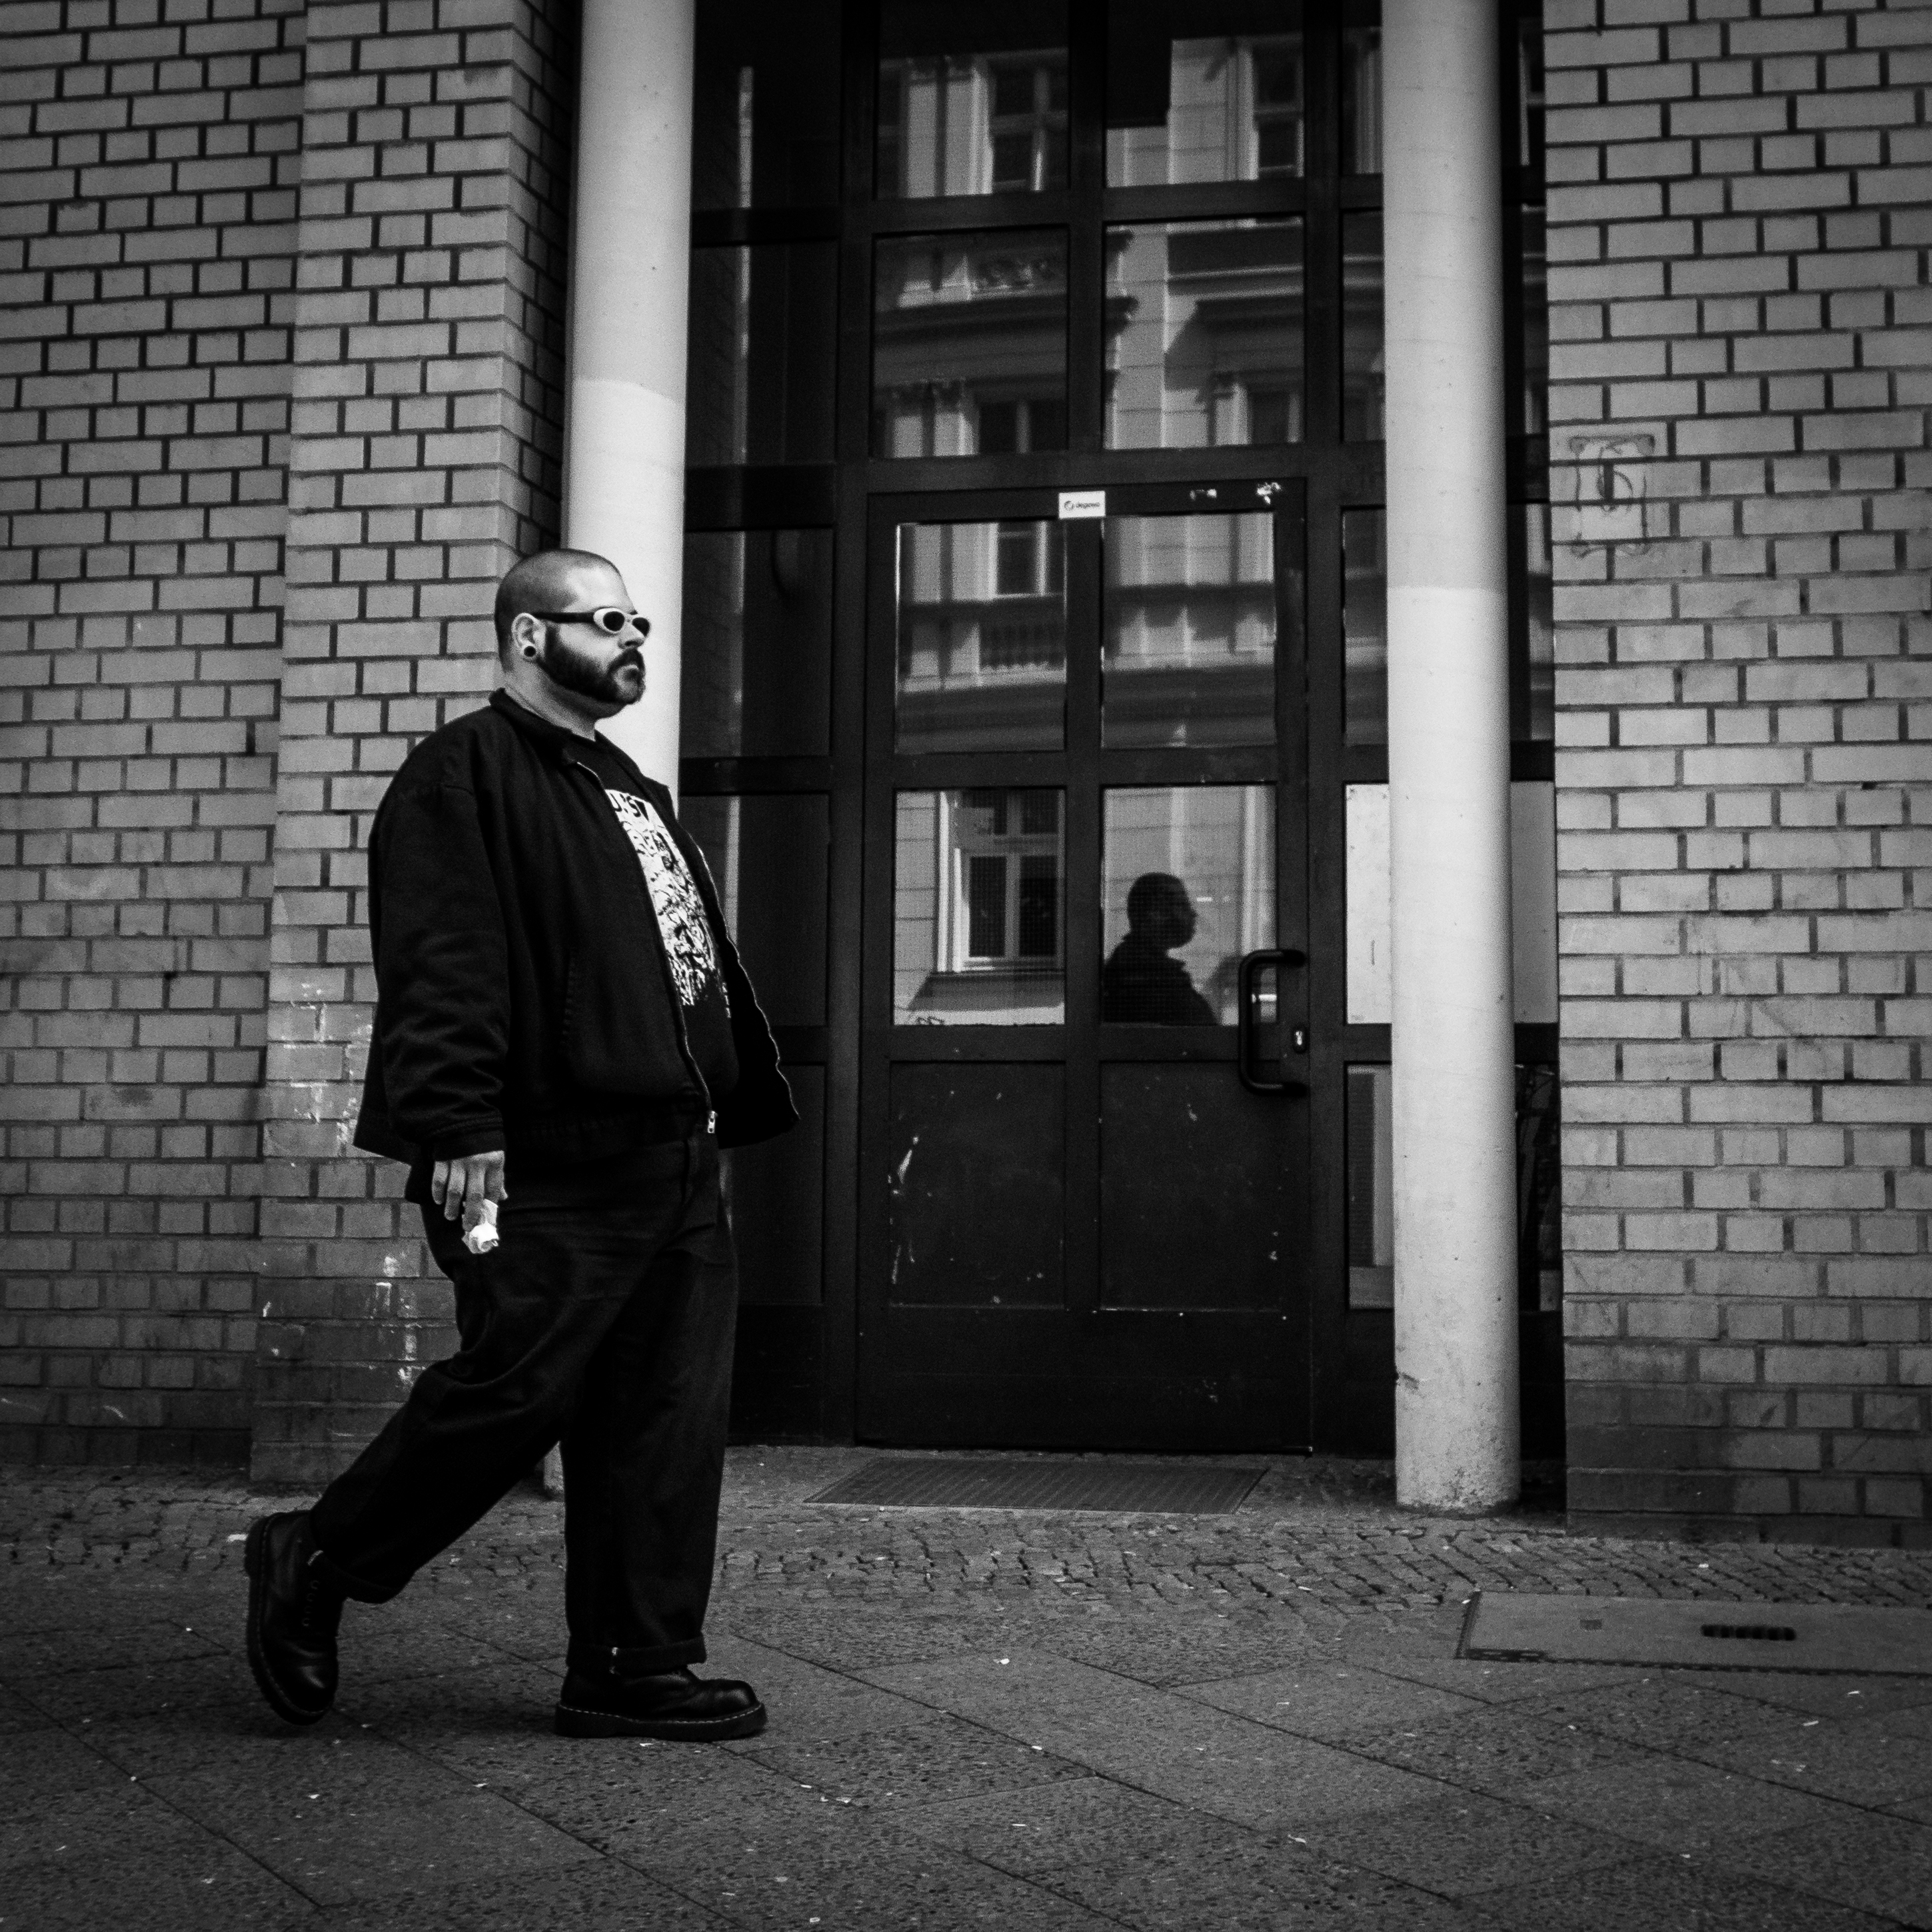
man, person, black and white, road, white, street, photography, color, sitting, darkness, black, monochrome, infrastructure, photograph, snapshot, monochrome photography, film noir, human positions